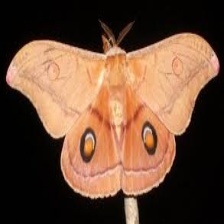
Species: EMPEROR GUM MOTH